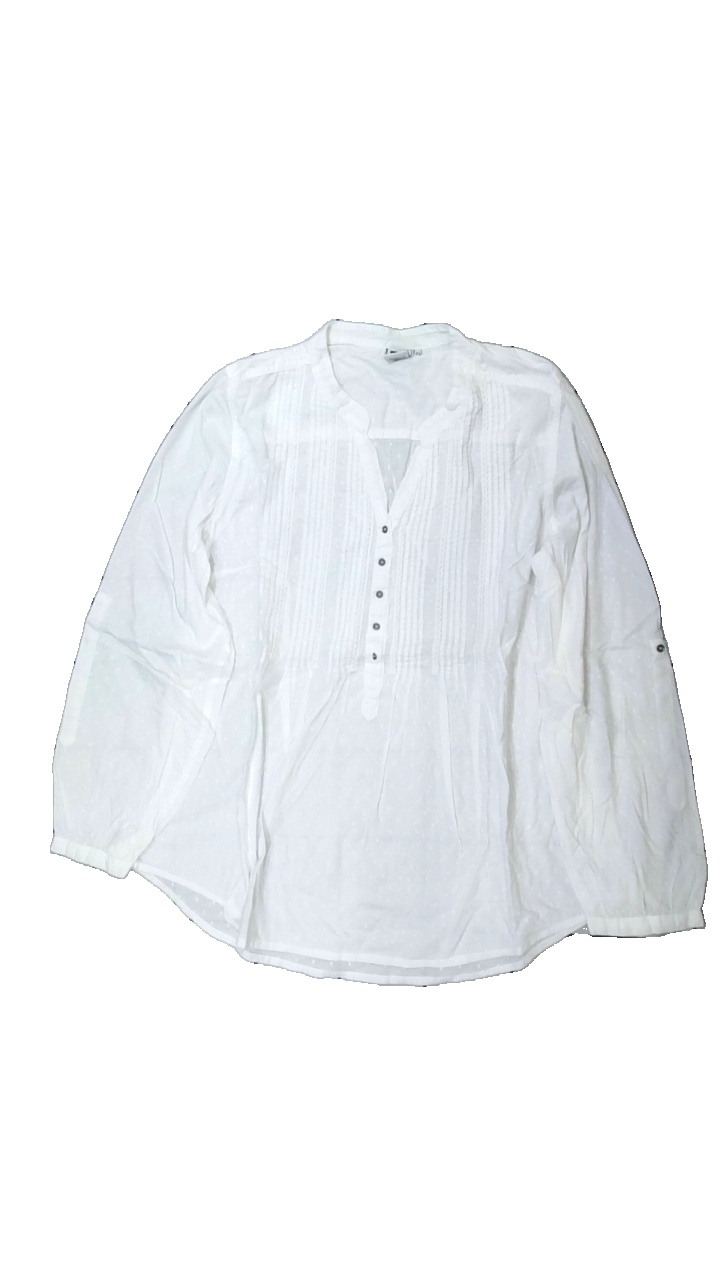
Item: Top (Ladies)
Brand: Isolde
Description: genoskinlig top med prikar och stråveck
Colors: White
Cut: V-collar
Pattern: Dots
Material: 100% bomull
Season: All
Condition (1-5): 3
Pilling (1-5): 4
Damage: svett fläckar
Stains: Minor
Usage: Export
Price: <50